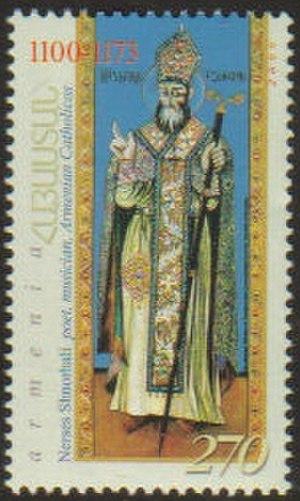
Nersès IV Chnorhali, en arménien Ներսէս Դ Շնորհալի est un catholicos de l'Église apostolique arménienne de 1166 à 1173.